Konser Tur 2001

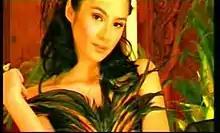
Costumes such as this were considered "against cultural norms" and caused controversy when "Setia" was released as a music video

The album was released in 2001. At the same time, music videos for "Andai Aku Bisa" and "Setia" were released.